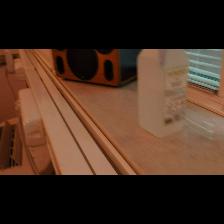
Label: NonHuman